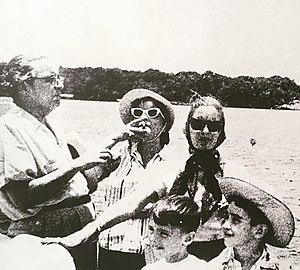
Mariano Federico Picón-Salas, né à Mérida le 26 janvier 1901 et mort à Caracas le 1ᵉʳ janvier 1965, écrivain, diplomate, historien et une personnalité de la vie intellectuelle et politique du Venezuela au XXᵉ siècle.